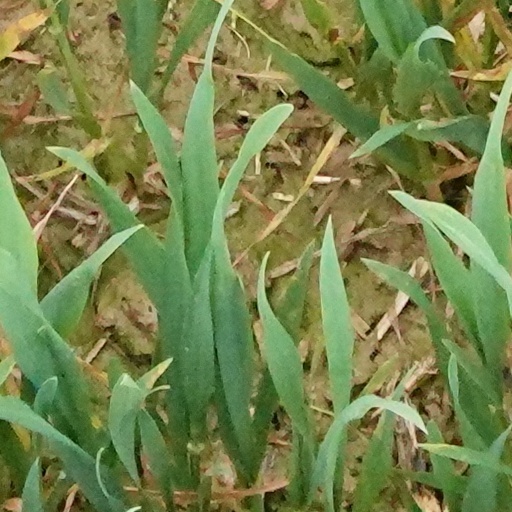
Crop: wheat